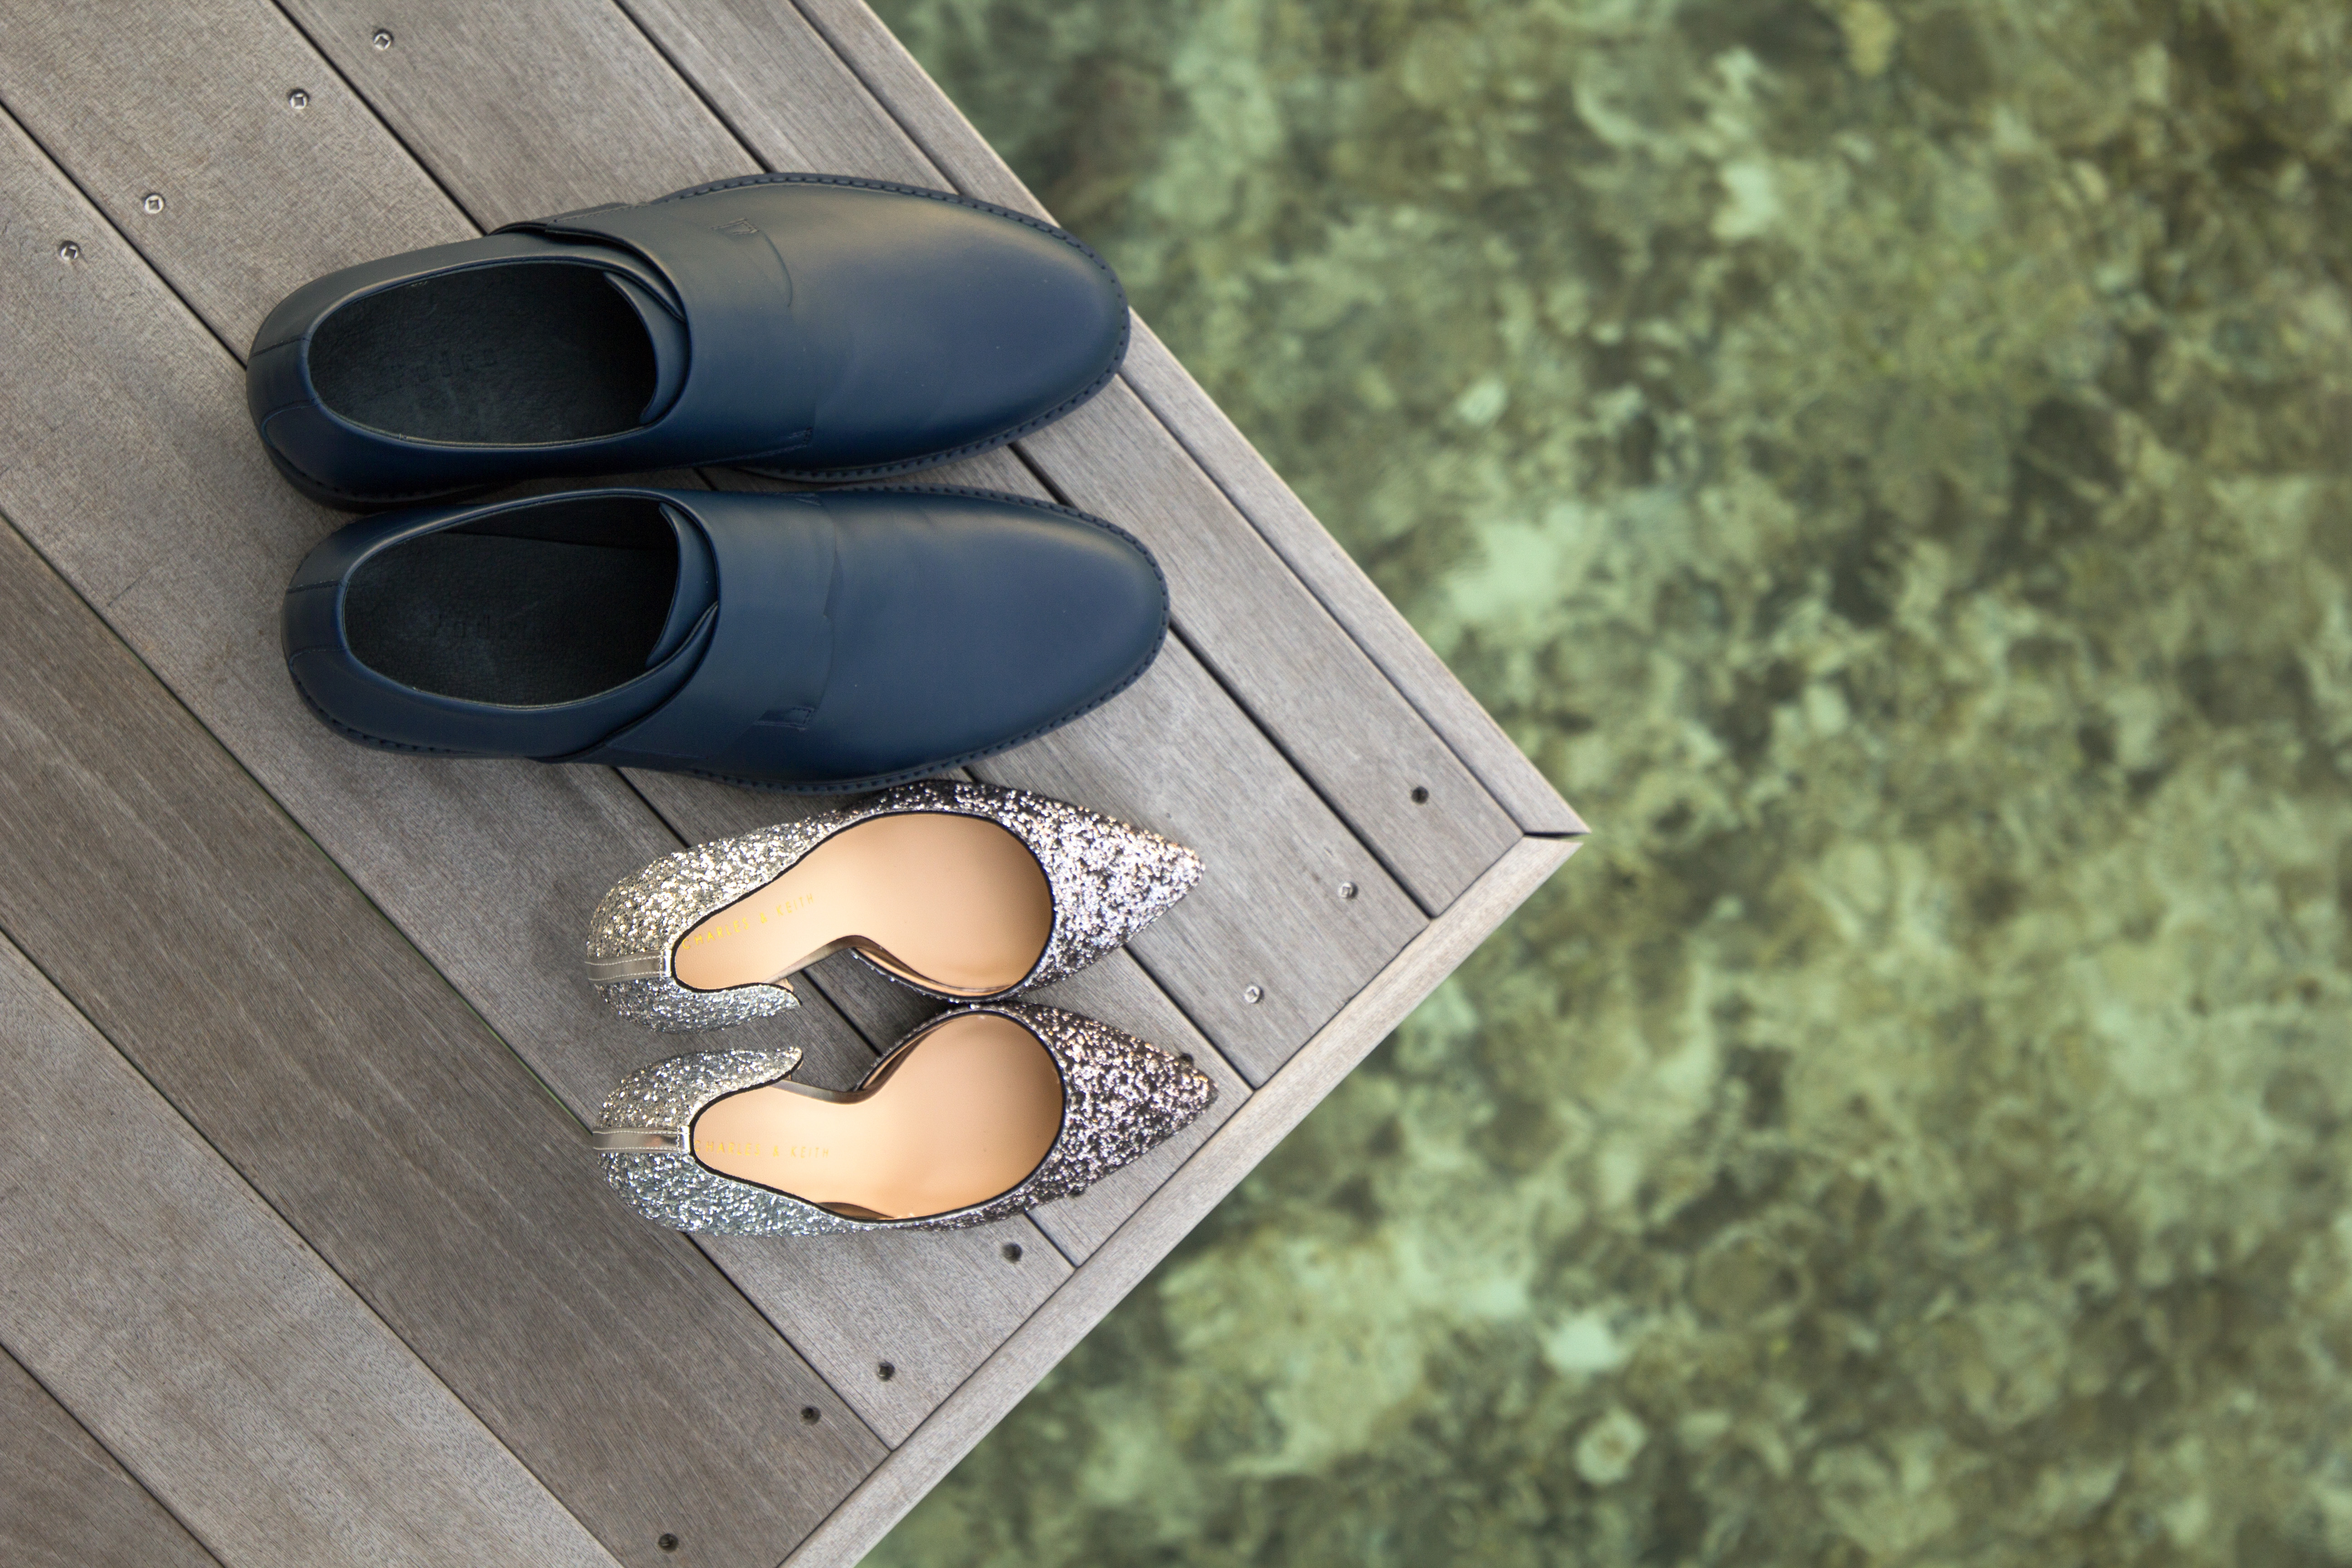
hand, lighting